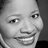
Emotion: happy